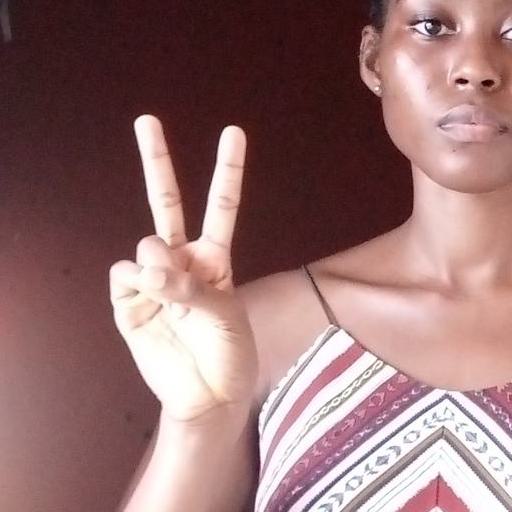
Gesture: peace